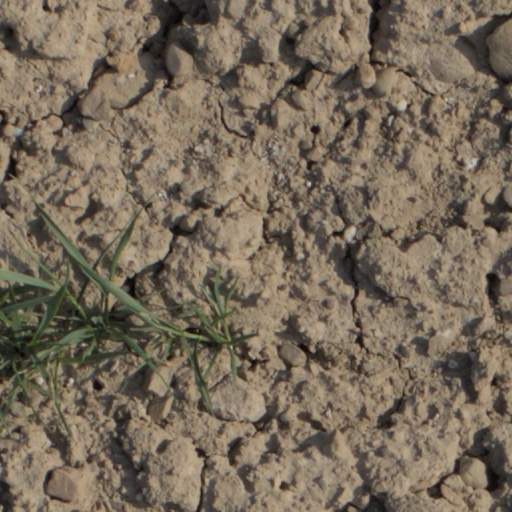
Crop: wheat